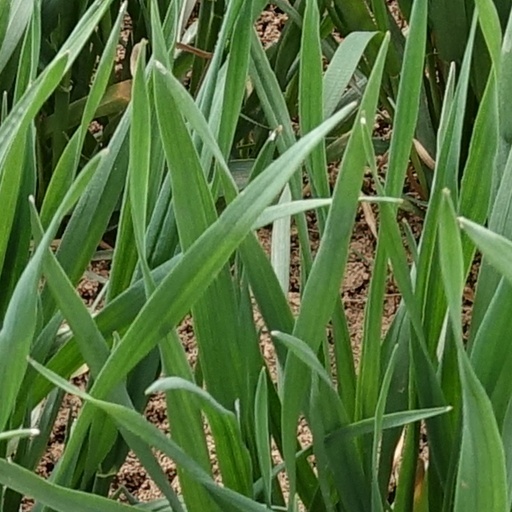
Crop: wheat